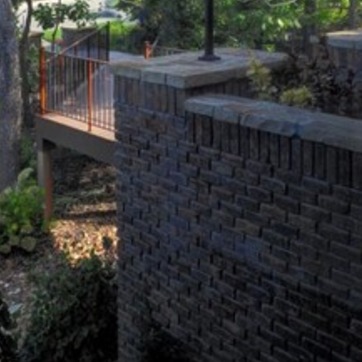
Material: brick